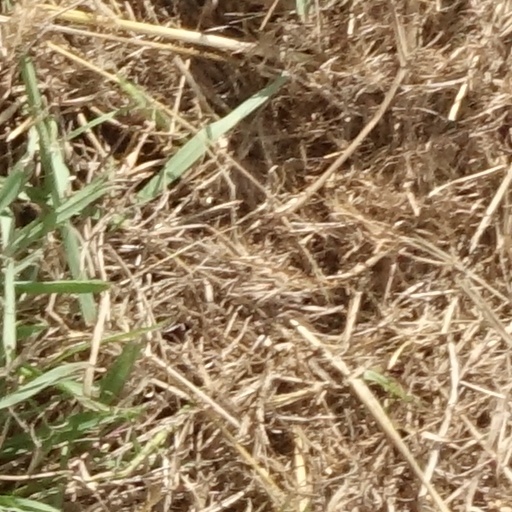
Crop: sorghum